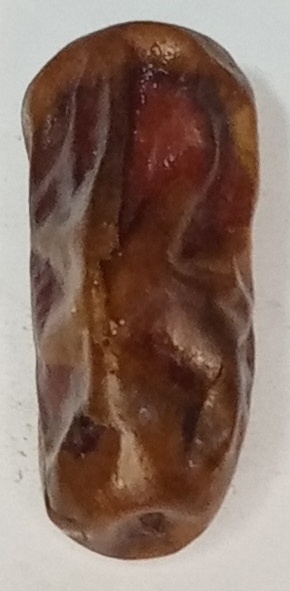
Variety: gajar
Size: small
Grade: grade-3